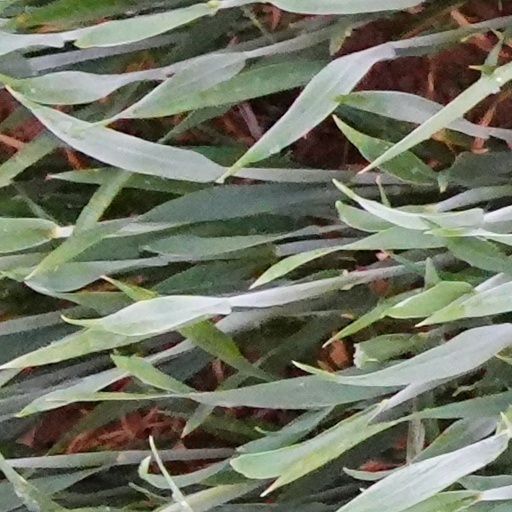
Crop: wheat